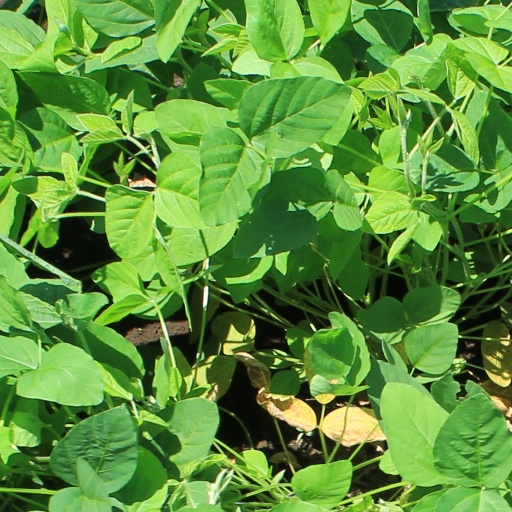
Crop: soybean